The Cafe (2004 talk show)

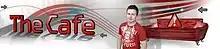

The Cafe is a talk show aimed at young people in Ireland. The show debuted in 2004. It was broadcast on RTÉ Two each Friday evening at 19:00, having switched from its previous location in the Thursday scheduling from 7 November 2008.